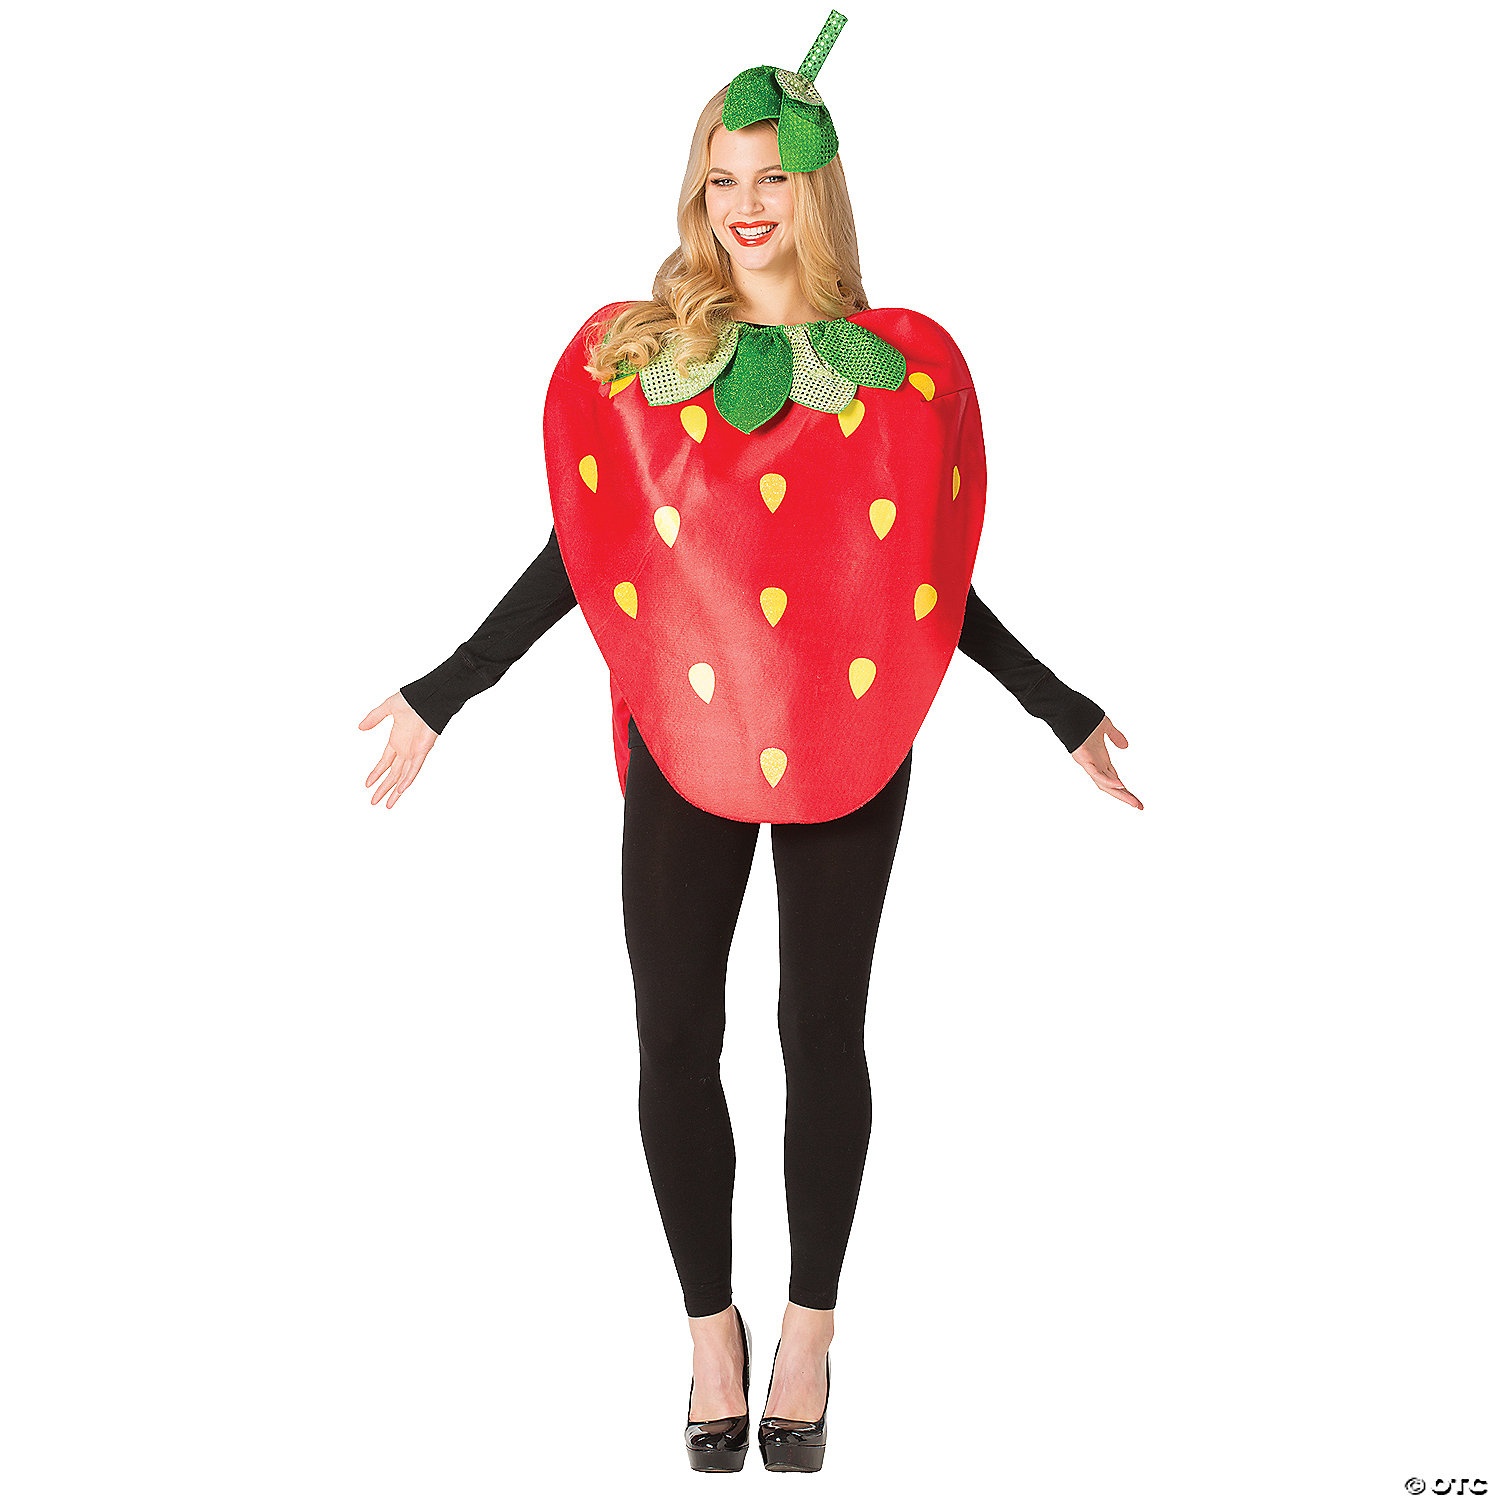
Adult Strawberry Cutie Costume Sm/Md 2-8
If you want to be as refreshing, wonderful and sweet as a fresh strawberry, you may want to wear this great Fun Fruit costume with realistic strawberry graphic! Includes colorful dress and headband. Sunglasses and shoes not included.
Brand: Fun World
Category: Apparel & Accessories > Costumes & Accessories > Costumes